Ovens, Victoria

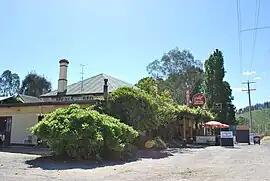
The Happy Valley Hotel

Ovens is a locality in north-east Victoria, Australia located at the junction of the Ovens River and Happy Valley Creek. At the , Ovens and the surrounding area had a population of 219. It is south-east of Myrtleford heading towards Bright and is the home of the Happy Valley Hotel and Souter's Vineyard. The area is part of the Alpine Valleys Wine region, and was formerly used for tobacco plantations. Ovens acts as a bypass to many of the local snow fields.